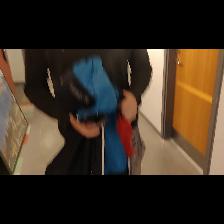
Label: Human